Richard Moran (author)

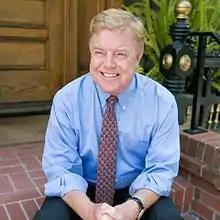

Richard A. Moran is a San Francisco based speaker, investor, venture capitalist, author and president emeritus of Menlo College. He is known for his series of business books beginning with, "Never Confuse a Memo with Reality" that established the genre of "Business Bullet Books."